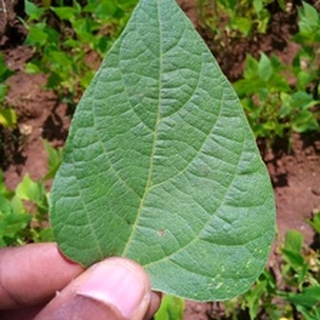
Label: healthy_bean